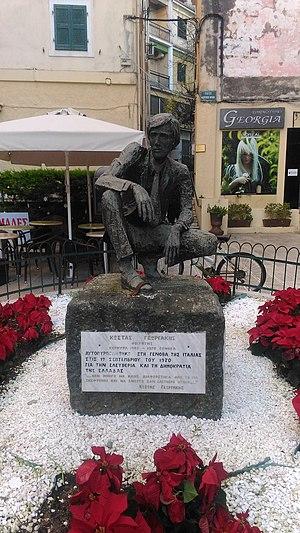
Statue de Kostas Georgakis.
Kóstas Georgákis né le 23 août 1948 à Corfou et mort le 19 septembre 1970 est un étudiant grec qui s'immola par le feu à Gênes pour protester contre la dictature des colonels.